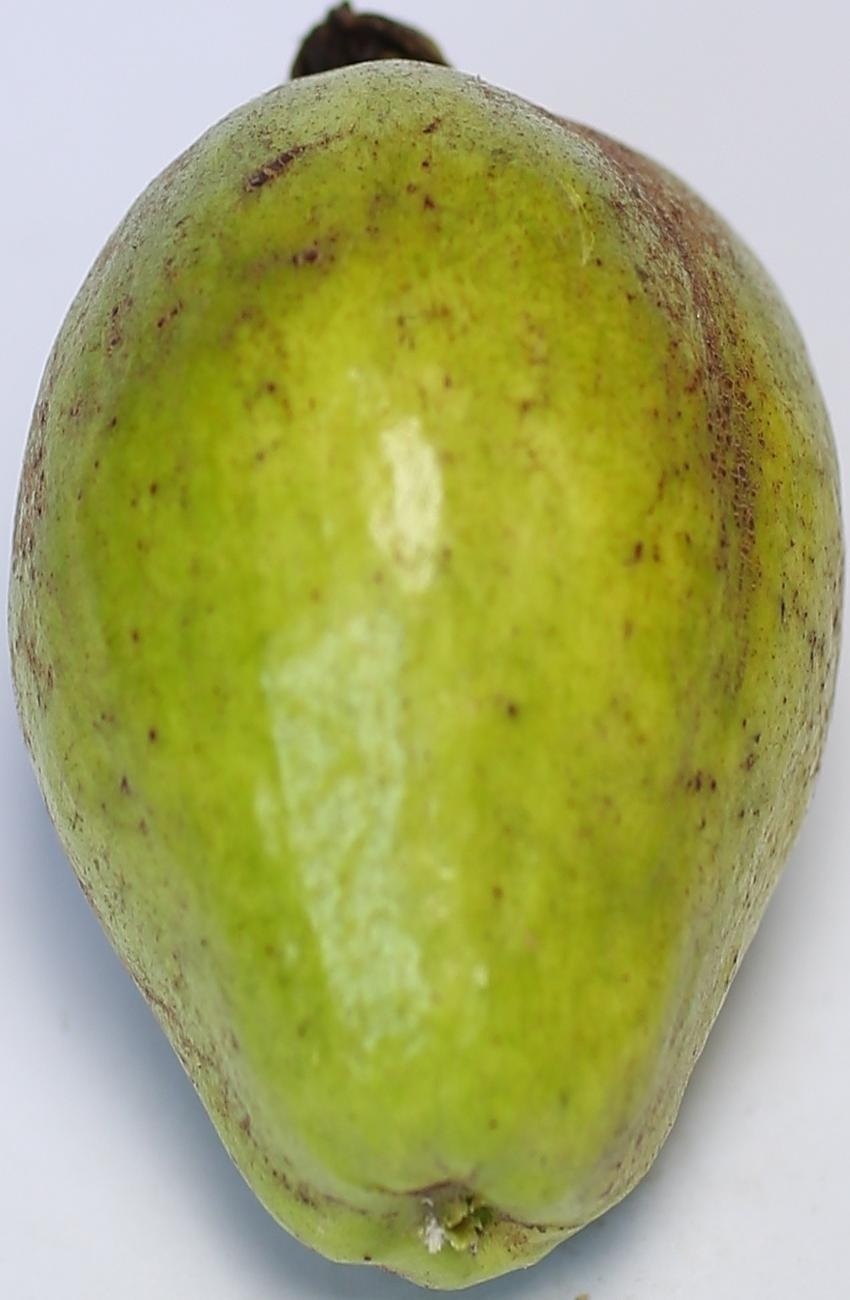
Maturity: green
Variety: thadhrami